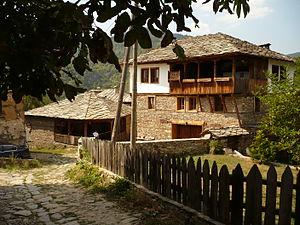
Kovatchevitsa est un village-musée de Bulgarie du sud-ouest, situé dans l’oblast de Blagoevgrad, obština de Gărmen.